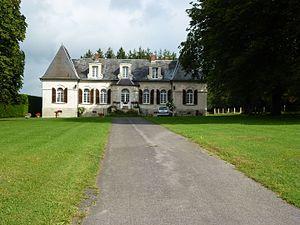
Watigny est une commune française située dans le département de l'Aisne, en région Hauts-de-France.